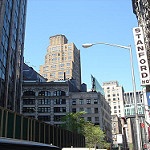
Label: buildings